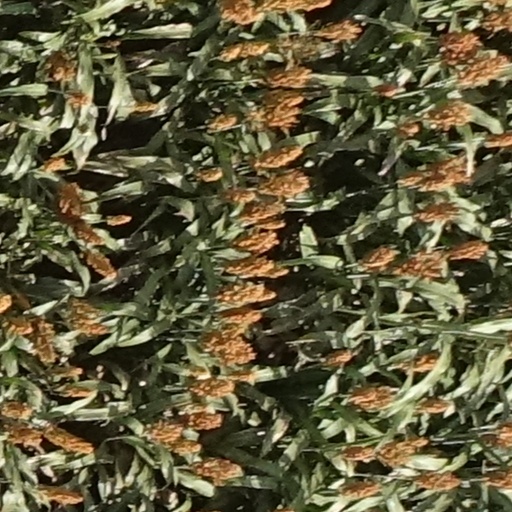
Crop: sorghum